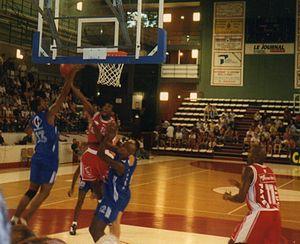
Match amical à la Maison des Sports, match d'avant saison entre l'Elan Chalon et la JDA Dijon en Aout 1997.
L'Élan sportif chalonnais est un club professionnel français de basket-ball appartenant à l'élite du championnat de France. Il est basé dans la ville de Chalon-sur-Saône en Saône-et-Loire. Le club évolue actuellement au Colisée, une salle d'une capacité de 4 000 places assises depuis 2001 puis 5 000 places assises en 2012 puis 4 948 places en 2015 et finalement 4 540 places en 2017. Auparavant, l'Élan chalonnais jouait à la Maison des sports depuis 1970.
Saison 1997-1998 de l'Élan chalon en Pro A, avec une douzième place pour sa deuxième saison dans l'élite.